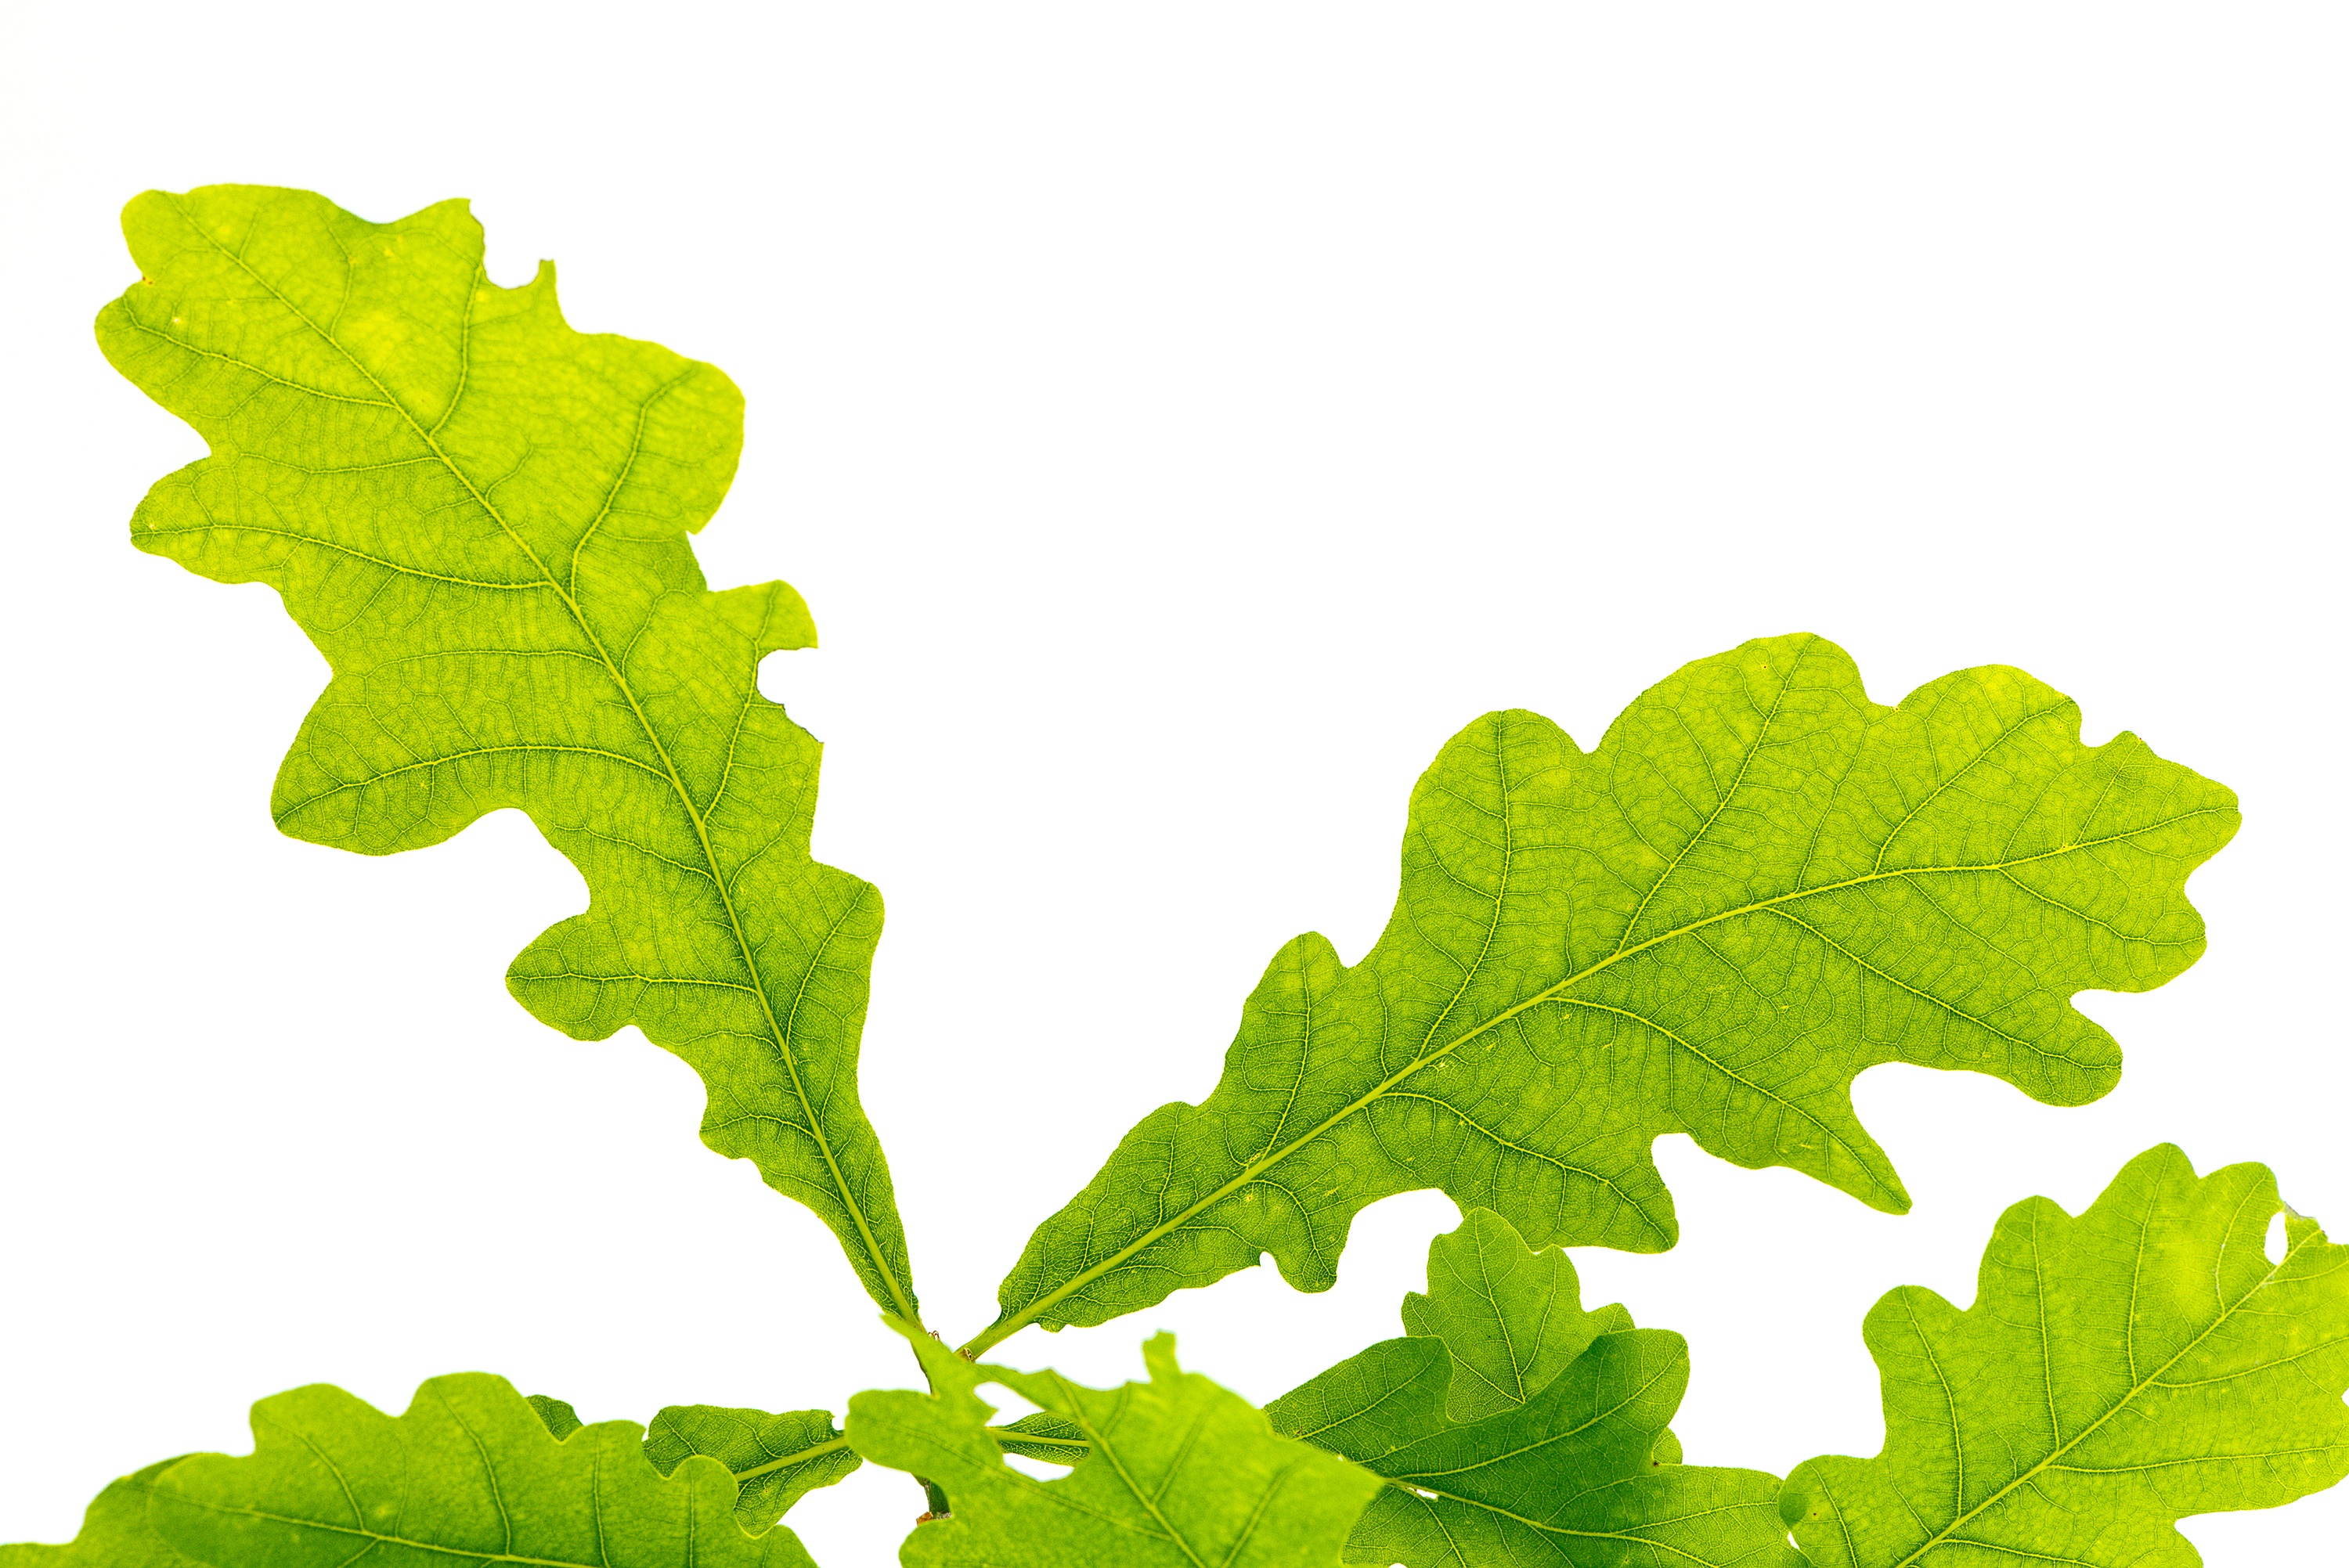
tree, nature, branch, plant, leaf, flower, green, herb, produce, biology, close, tree leaf, oak leaf, flowering plant, grape leaves, leaf veins, leaf structure, buchengewaechs, natural history, annual plant, woody plant, land plant